Benjamin Libet

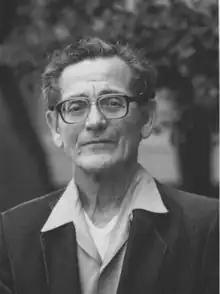

Benjamin Libet (April 12, 1916 – July 23, 2007) was an American neuroscientist who was a pioneer in the field of human consciousness. Libet was a researcher in the physiology department of the University of California, San Francisco. In 2003, he was the first recipient of the Virtual Nobel Prize in Psychology from the University of Klagenfurt "for his pioneering achievements in the experimental investigation of consciousness, initiation of action, and free will".